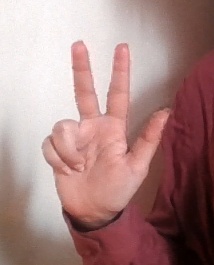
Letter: al